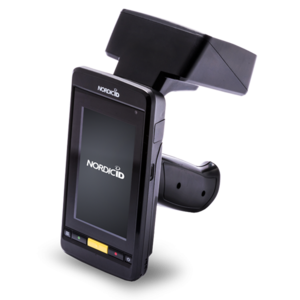
La radio-identification, le plus souvent désignée par le sigle RFID, est une méthode pour mémoriser et récupérer des données à distance en utilisant des marqueurs appelés « radio-étiquettes ».